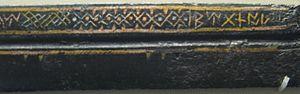
Le seax de Beagnoth, ou scramasaxe de la Tamise, est un couteau à un tranchant anglo-saxon du IXᵉ siècle. Il a été découvert dans la Tamise en 1857 et se trouve désormais au British Museum de Londres.